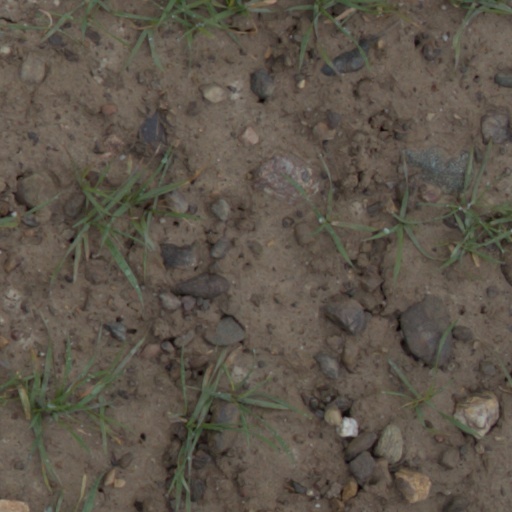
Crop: wheat